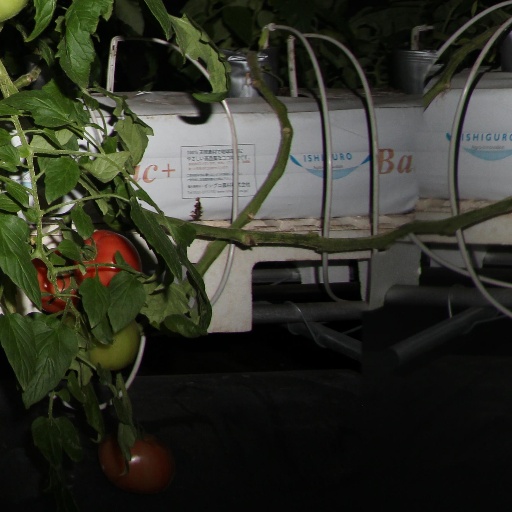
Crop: tomato